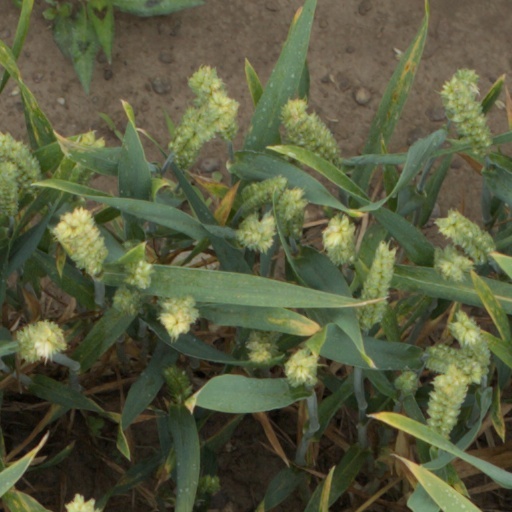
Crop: wheat